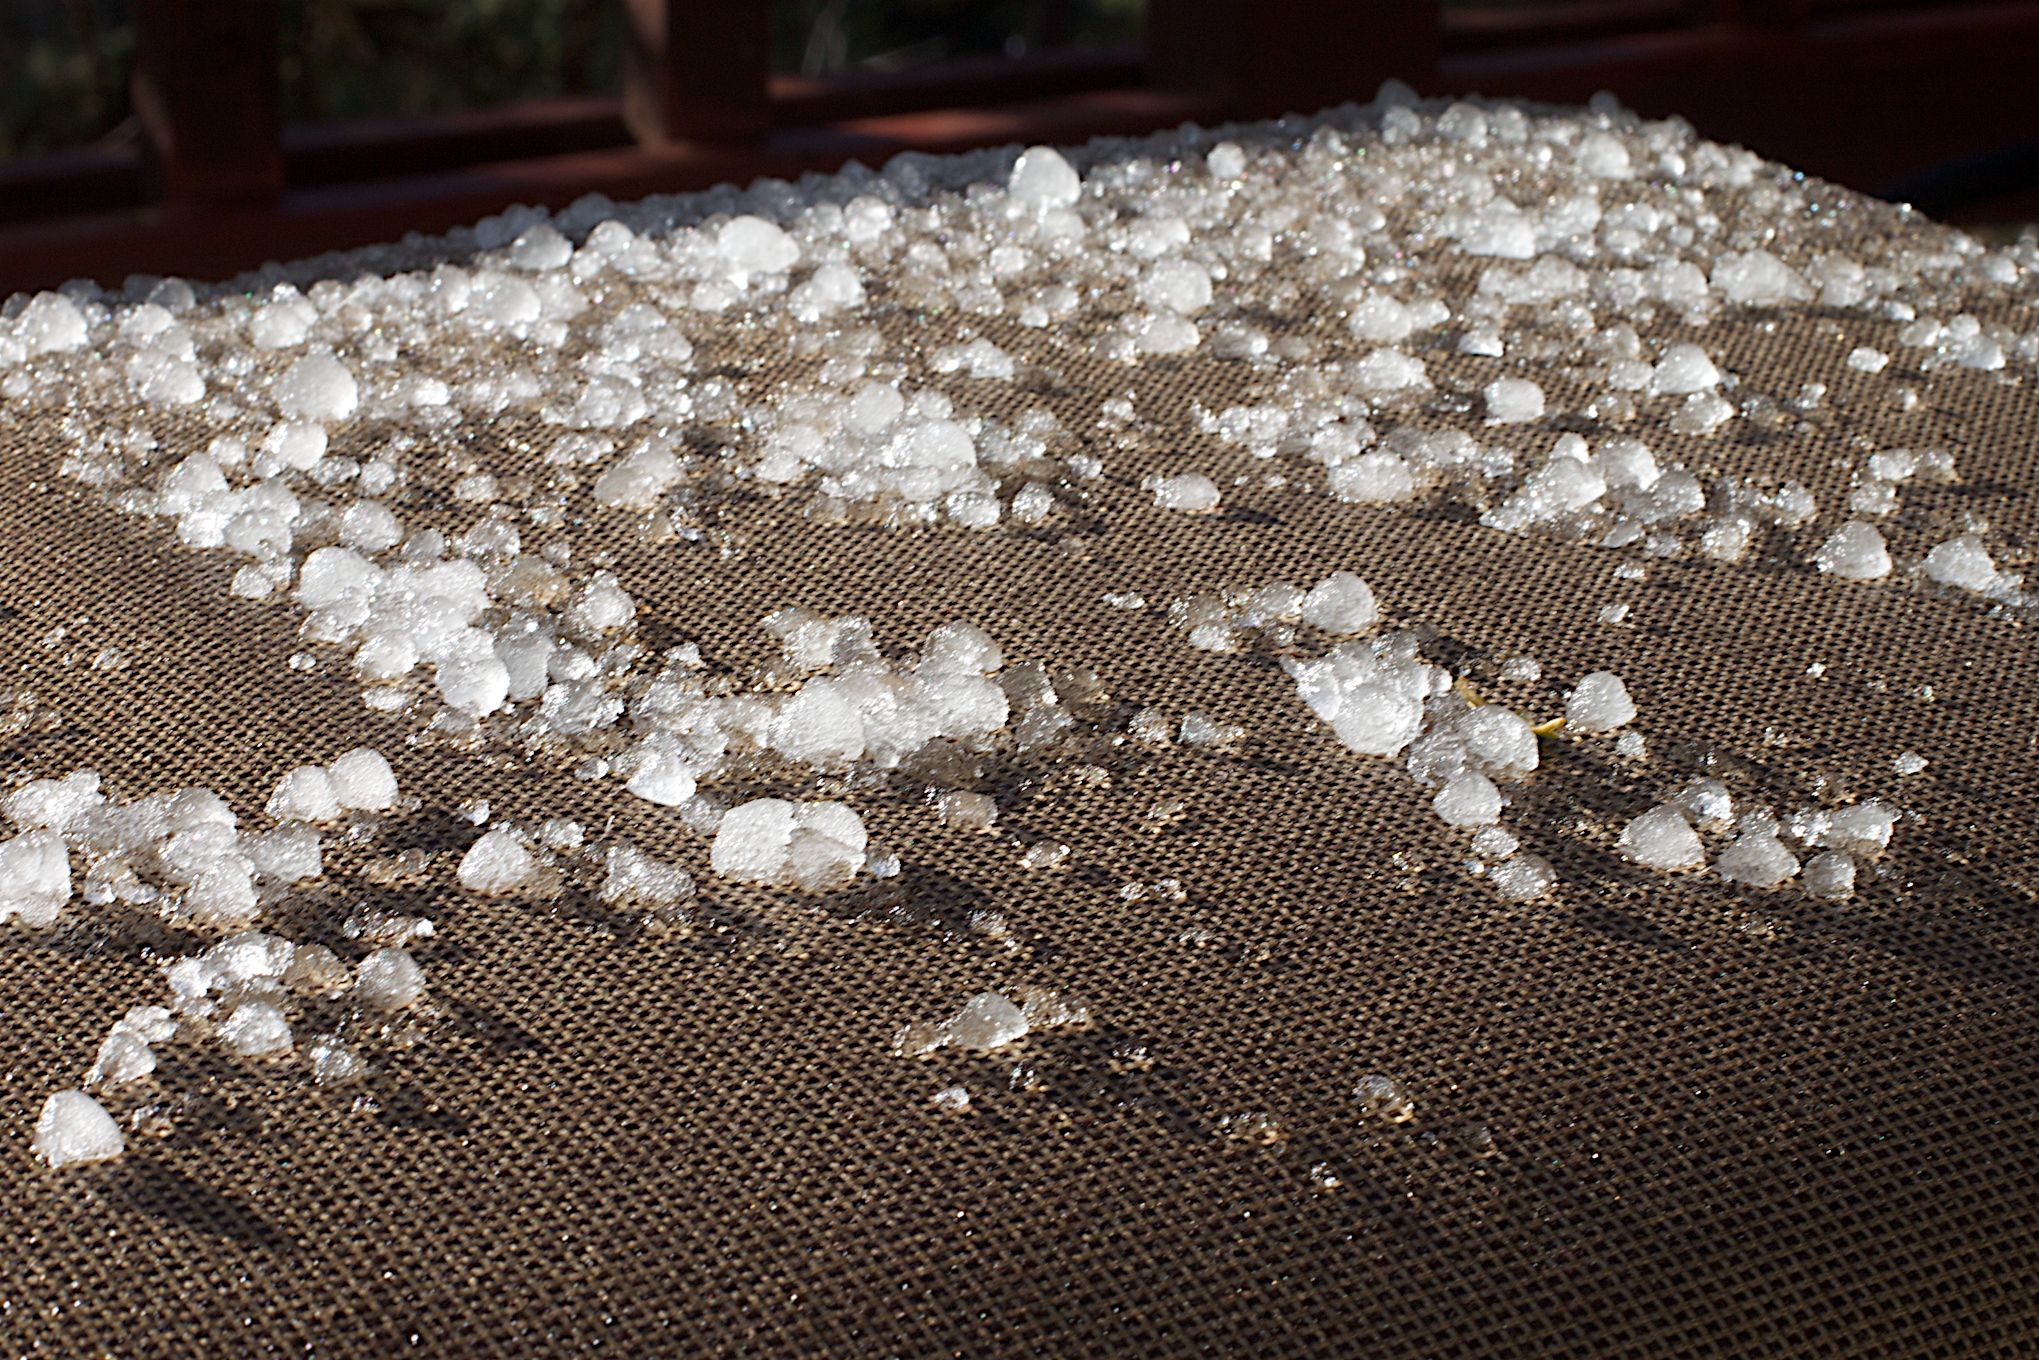
white, pattern, lace, material, tablecloth, crochet, textile, art, doily, fashion accessory